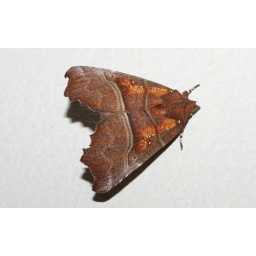
On the wall in the bedroom ;)